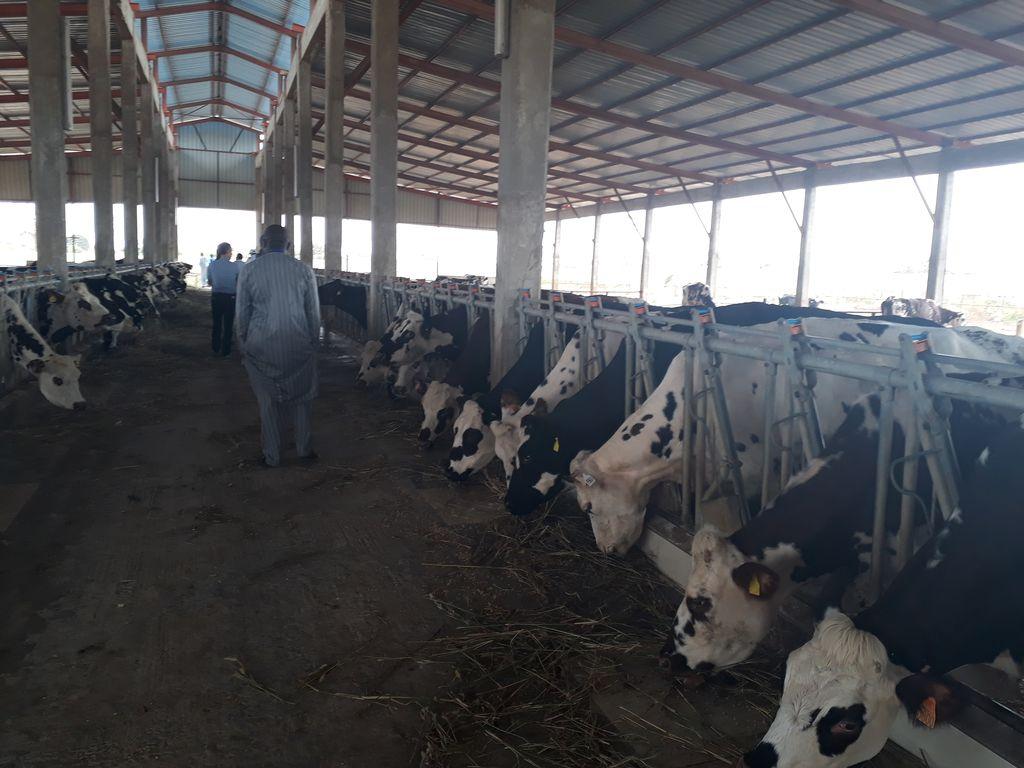
Katika banda la ng'ombe kuna ng'ombe wengi ambao wamepangwa kwa utaratibu, ng'ombe hawa wanainama ili kuweza kukula malisho yao katikati yao kuna mkulima anayepita akiangalia ng'ombe wake.